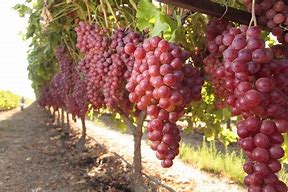
Label: Grapes